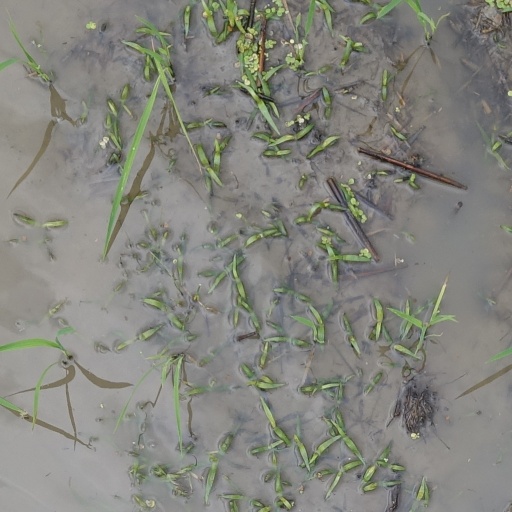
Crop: rice